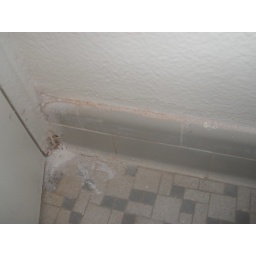
rust and mold rotting behind door in bathroom